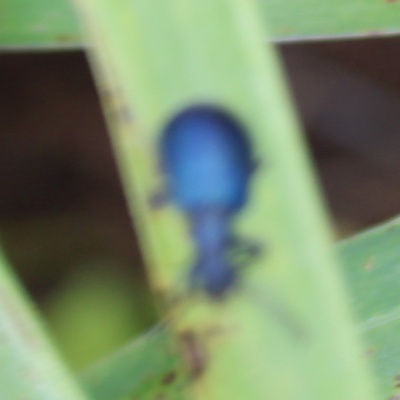
Crop: Maize
Condition: leaf beetle